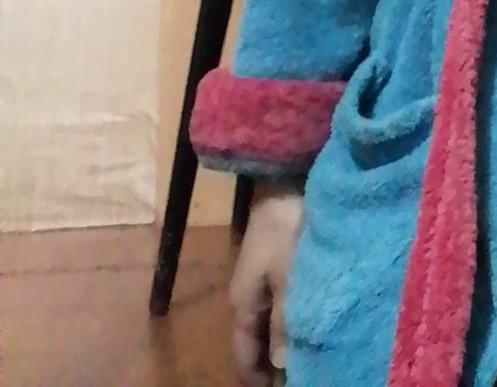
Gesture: no_gesture